Recombinase-mediated cassette exchange

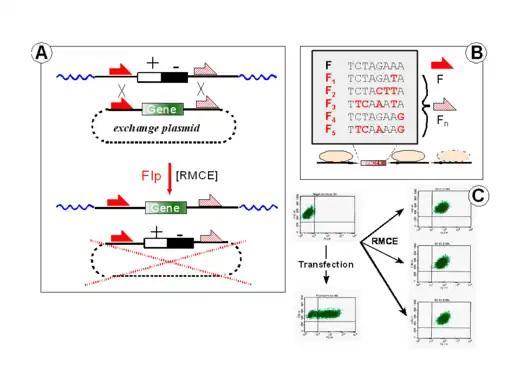
Figure 1: Principle of RMCE: exchange of genetic cassettes (´flip´ step) is enabled by a recombinase (´Flp´) from yeast. Part B shows mutants (Fn) of the naturally occurring 48 bp "FRT"-site (F). If a gene cassette is flanked by a set of these sites (F and Fn, for example) it can change places, by double-reciprocal recombination, with a second cassette that is part of an exchange plasmid (Figure 1, part A). A model experiment is shown in part C, in which an ´empty´ cell is modified by either a standard transfection approach or by RMCE. Please note that in the first case multiple genomic sites are hit, each giving raise to a different expression level (cf. the broad distribution of green dots). If a pre-defined genomic address is used to introduce the same gene reporter, each clone derived from such an event shows comparable expression characteristics

Most yeast strains contain circular, plasmid-like DNAs called "two-micron circles". The persistence of these entities is granted by a recombinase called "flippase" or "Flp". Four monomers of this enzyme associate with two identical short (48 bp) target sites, called "FRT" ("flip-recombinase targets"), resulting in their crossover. The outcome of such a process depends on the relative orientation of the participating FRTs leading to